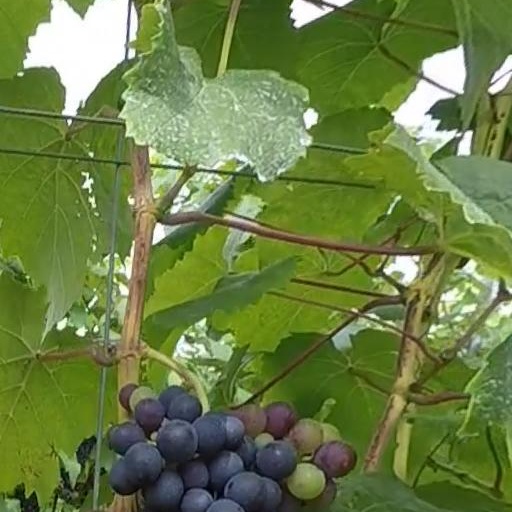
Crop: grape